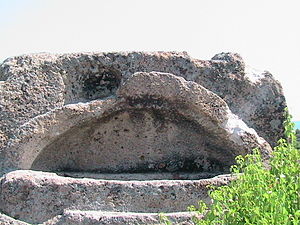
Thrakere / Etymologi
Stensarkofag for en betydningsfuld thrakisk konge i Tatul i det sydlige Bulgarien.
Thrakere eller trakere var en gruppe indoeuropæiske stammer, som talte et thrakisk sprog – en knapt dokumenteret gren af den indoeuropæiske sprogfamilie. Disse folk bosatte sig på Balkan i de østlige, centrale og sydlige dele, samt i tilstødende dele af Europa.